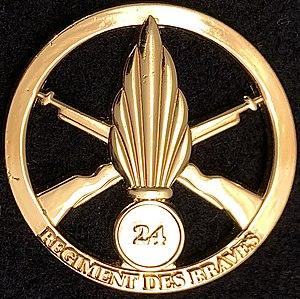
Insigne de béret 24 RI
Le 24ᵉ régiment d'infanterie est un régiment d'infanterie de l'Armée de Terre française, héritier du régiment de Brie, créé sous le règne de Louis XVI en 1775.